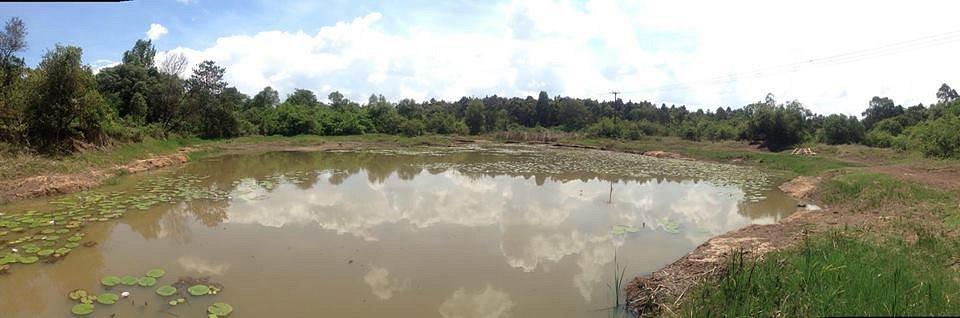
Mandhari ya kijani kibichi yamezunguka bwawa la maji na ni ushahidi wa mazingira hai ya misitu, mimea na viumbe vinategemea misitu kwaajili ya makazi sanasana katika majani yanayoelea juu ya maji, mazingira haya ni mfano bora wa usimamizi wa misitu na umuhimu wa kulinda rasilimali za asili kwa vizazi vya sasa na vijavyo.